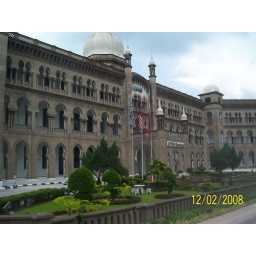
don't know what the name of this building when i passed it when travelling by bus